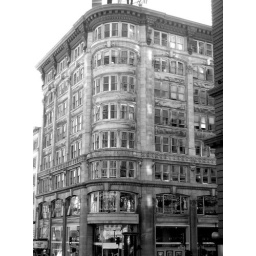
This building looks best in black and white.